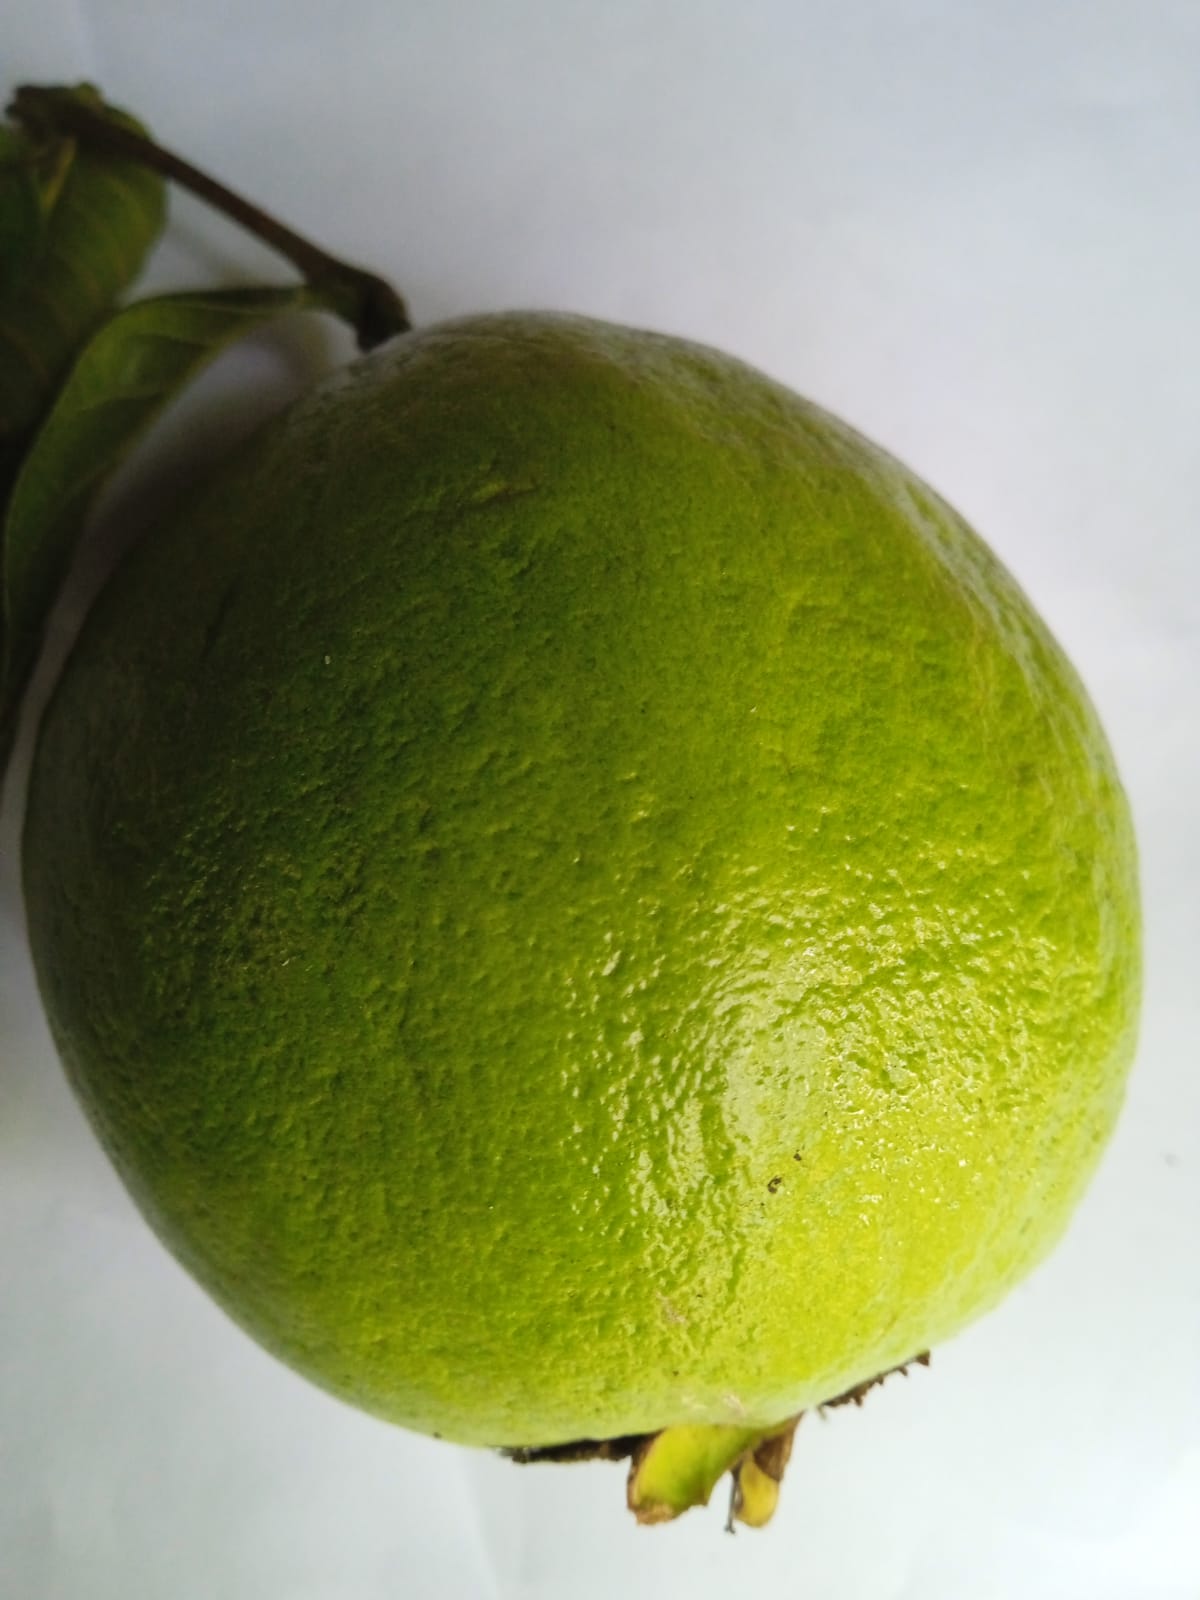
Fruit: guava
Condition: fresh